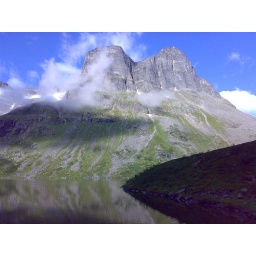
Skarfjellet seen from base of Innerdalstaarnet in Giklingdalen. On the east face of this mountain there are several climbing routes.